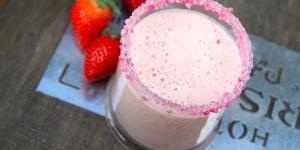
coquito puertorriqueno de fresa